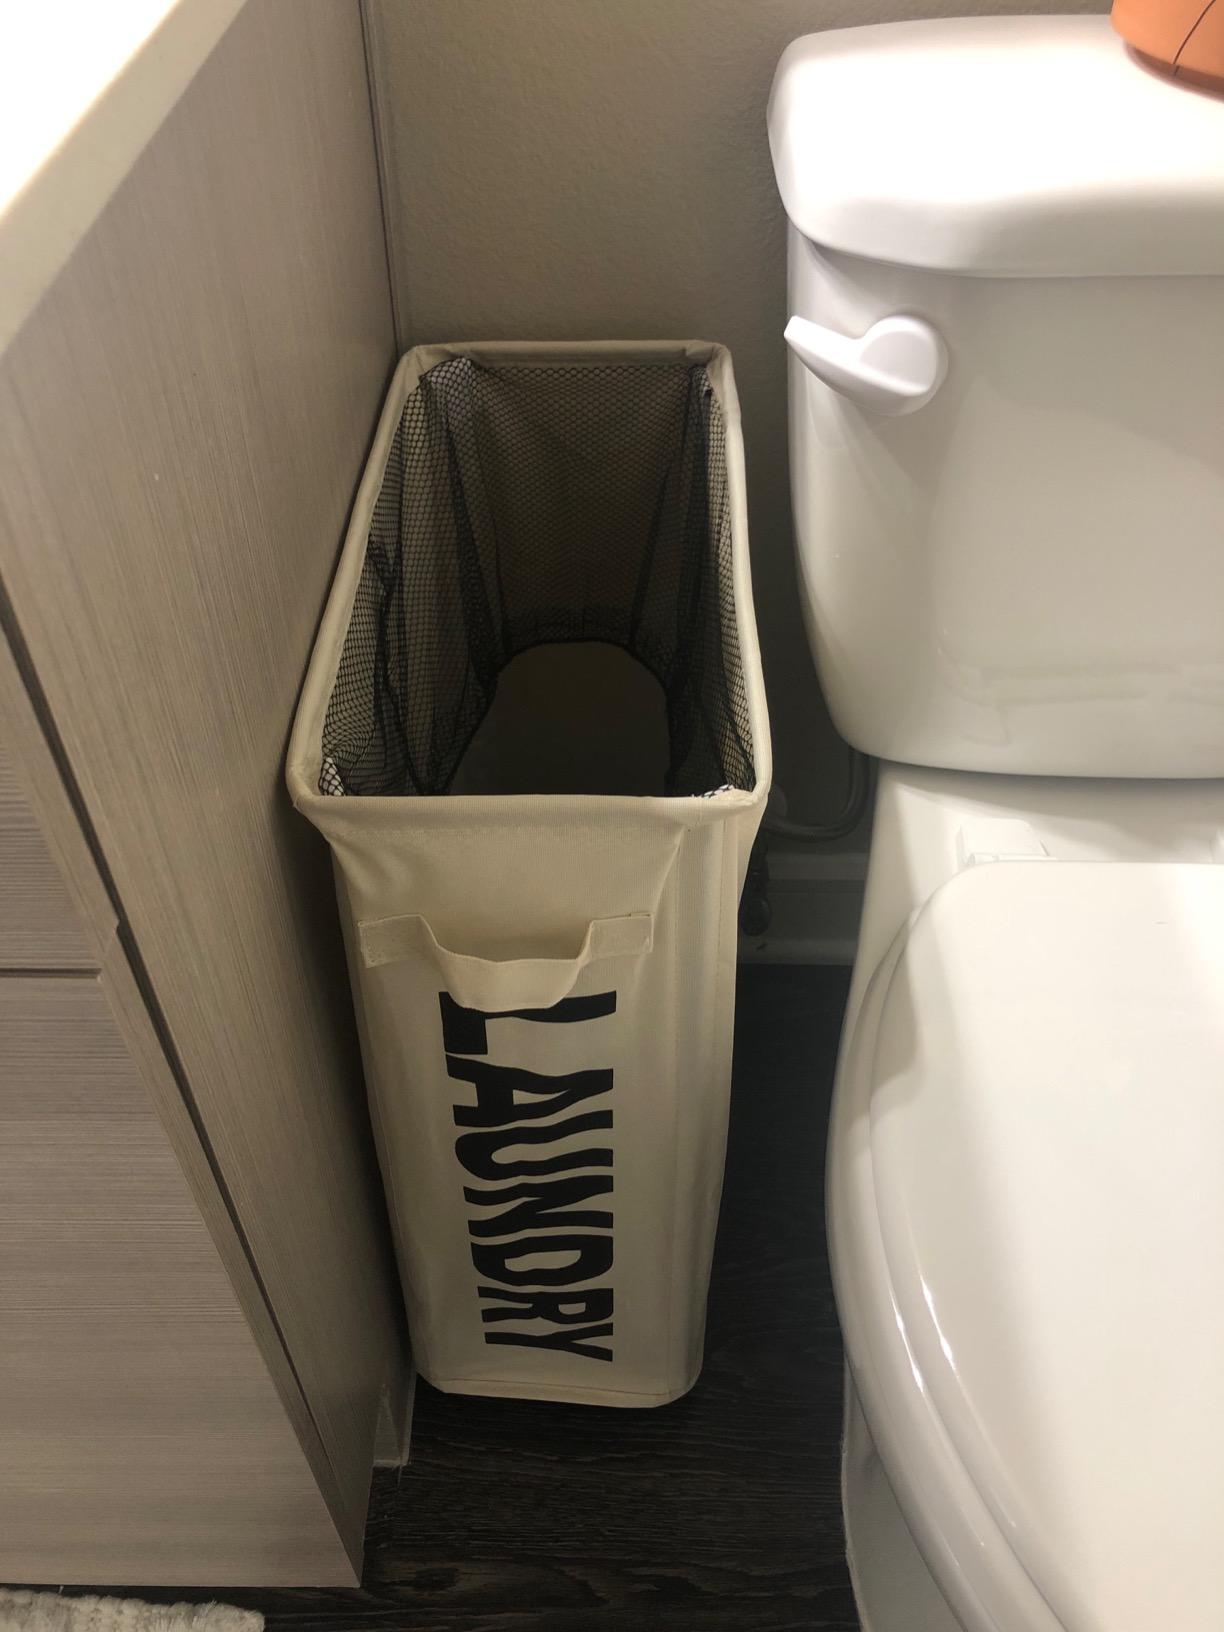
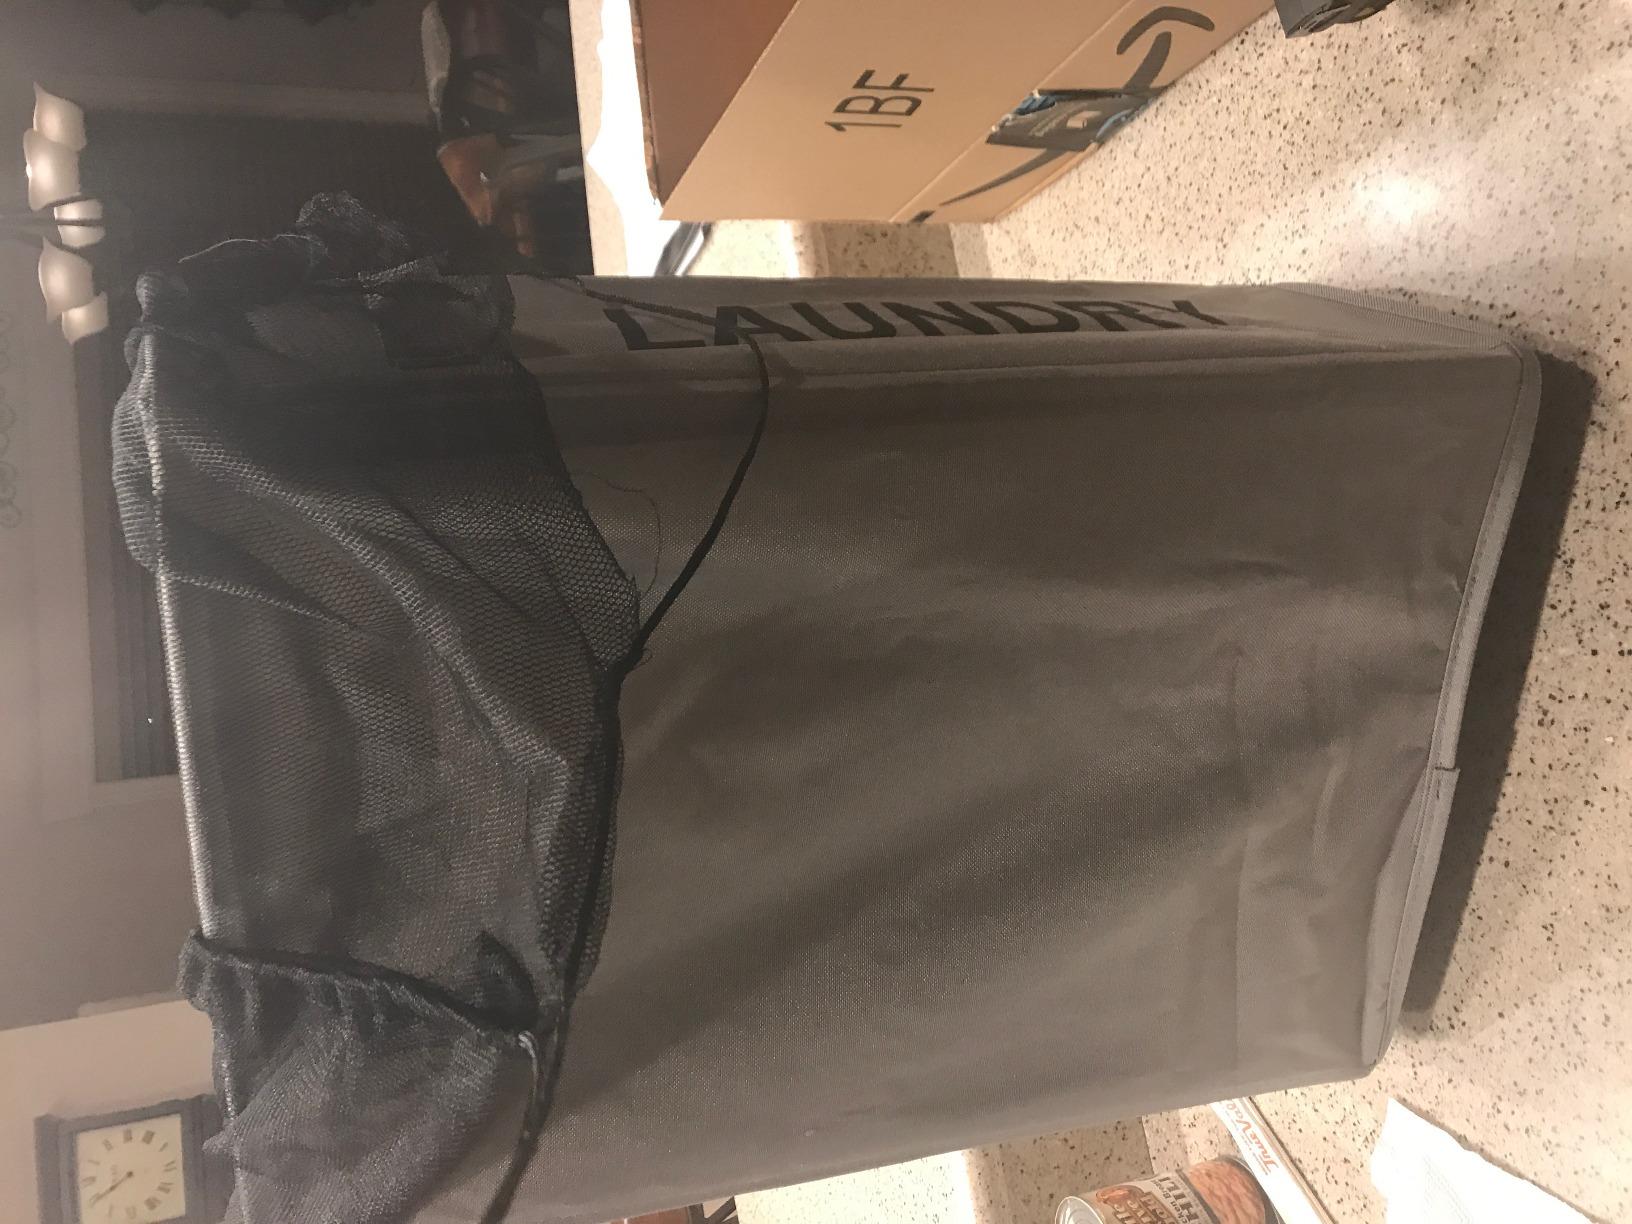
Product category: items_hamper
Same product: no